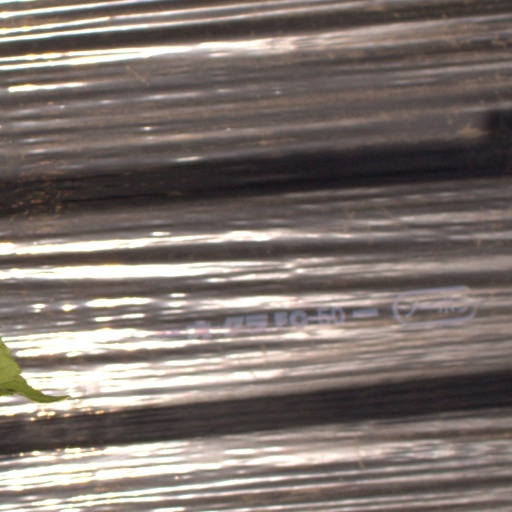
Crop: Jerusalem artichoke